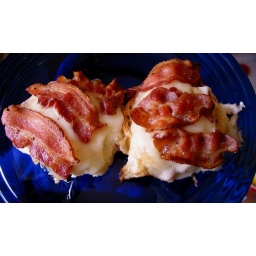
Arrange on blue plate in a sunbeam